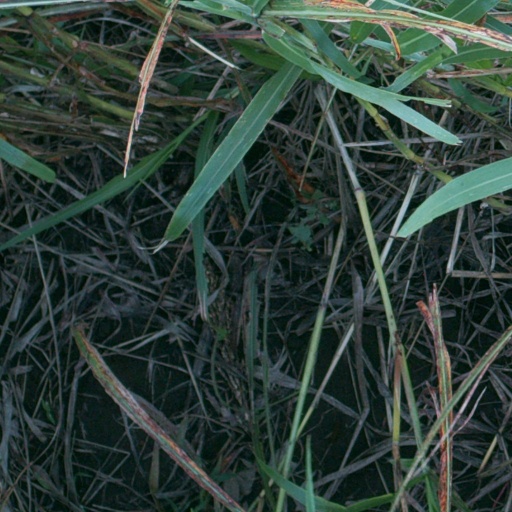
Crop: sorghum